Lia Block

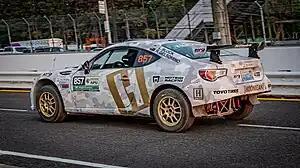
Block driving a modified Subaru BRZ at the 2023 Oregon Trail Rally

On July 3, 2023, Carl Cox Motorsport announced that they had signed Block for the remainder of the 2023 Extreme E season, partnering Timo Scheider and replacing Christine GZ.